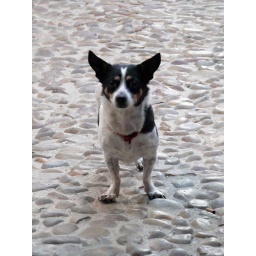
A dog in the &amp;quot;Cuesta de las Arremangadas&amp;quot; street